Lincoln Highway Hackensack River Bridge

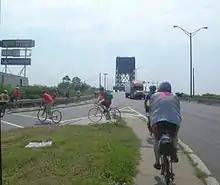
Approaching from west

Construction of the current vertical lift bridge began in 1951. It cost approximately $8 million to build and was opened in June 1954 with a ceremony officiated by Governor Robert B. Meyner Built of steel and concrete, it is long, tall, and wide. It carries the six-lane highway designated U.S. Route 1/9 Truck and part of the East Coast Greenway. The bridge was rehabilitated in 2003. Repairs to steel work and repainting funded by the American Recovery and Reinvestment Act of 2009 were conducted in 2009-2011. The central span between dual towers of black steel is horizontally raised and lowered by engines and counterweights. The design of the structure recalls the industrial era of America.